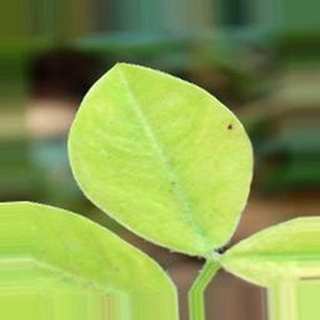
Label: groundnut_nutrition_deficiency